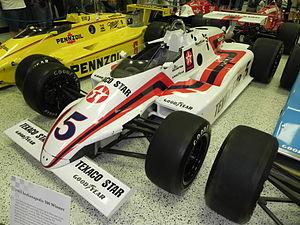
Les 500 miles d'Indianapolis 1983, organisés le dimanche 29 mai 1983 sur l'Indianapolis Motor Speedway, ont été remportés par le pilote américain Tom Sneva sur une March-Cosworth.
Thomas E. Sneva, dit The Gas Man, né le 1ᵉʳ juin 1948 à Spokane, est un pilote automobile américain vainqueur de l'Indy 500.